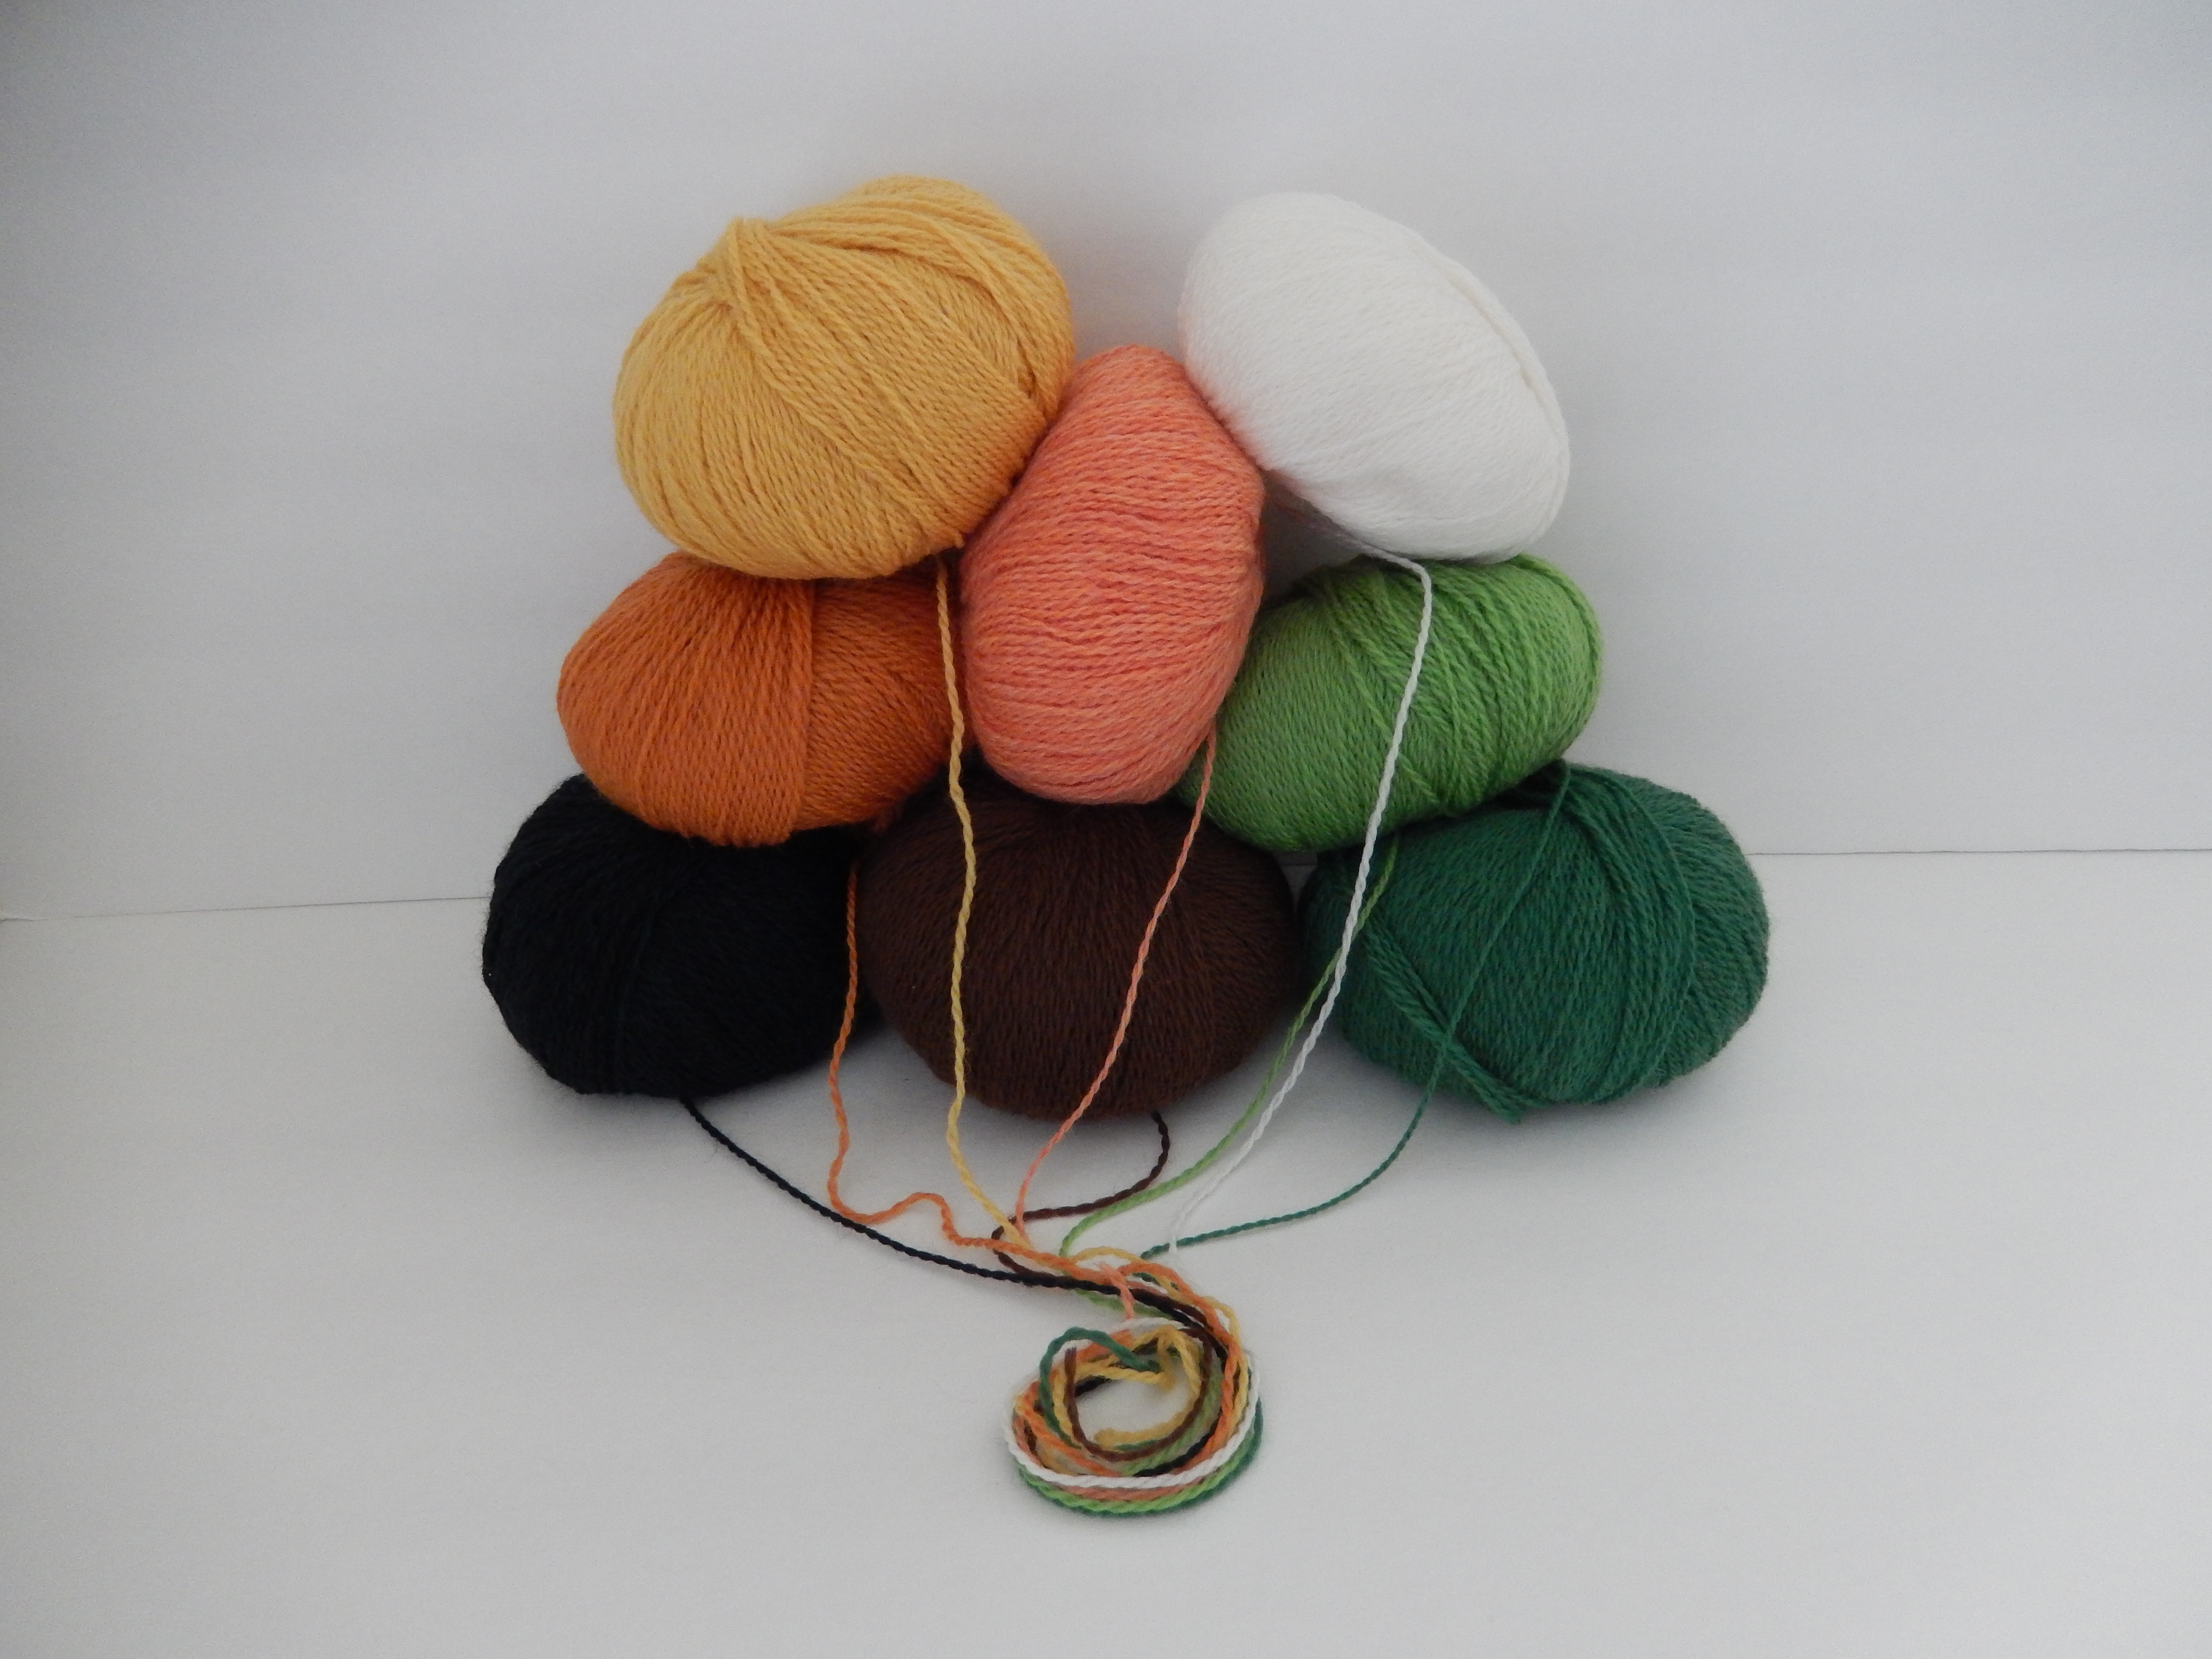
yarn, wool, material, thread, crochet, knitting, textile, art, ball, plush, fiber, stuffed toy, hand crafted